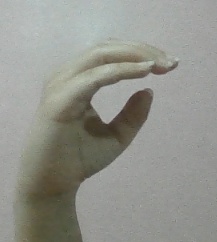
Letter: jeem